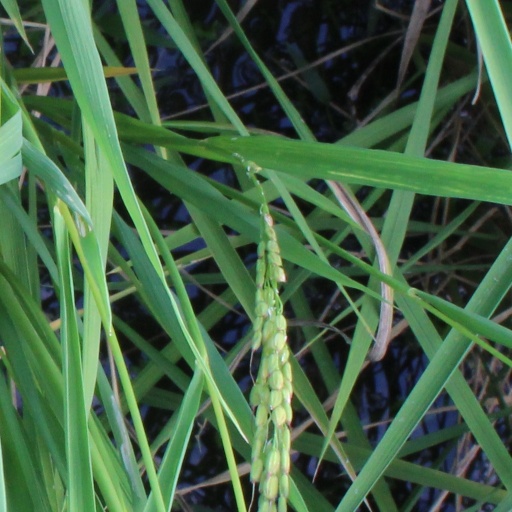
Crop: rice